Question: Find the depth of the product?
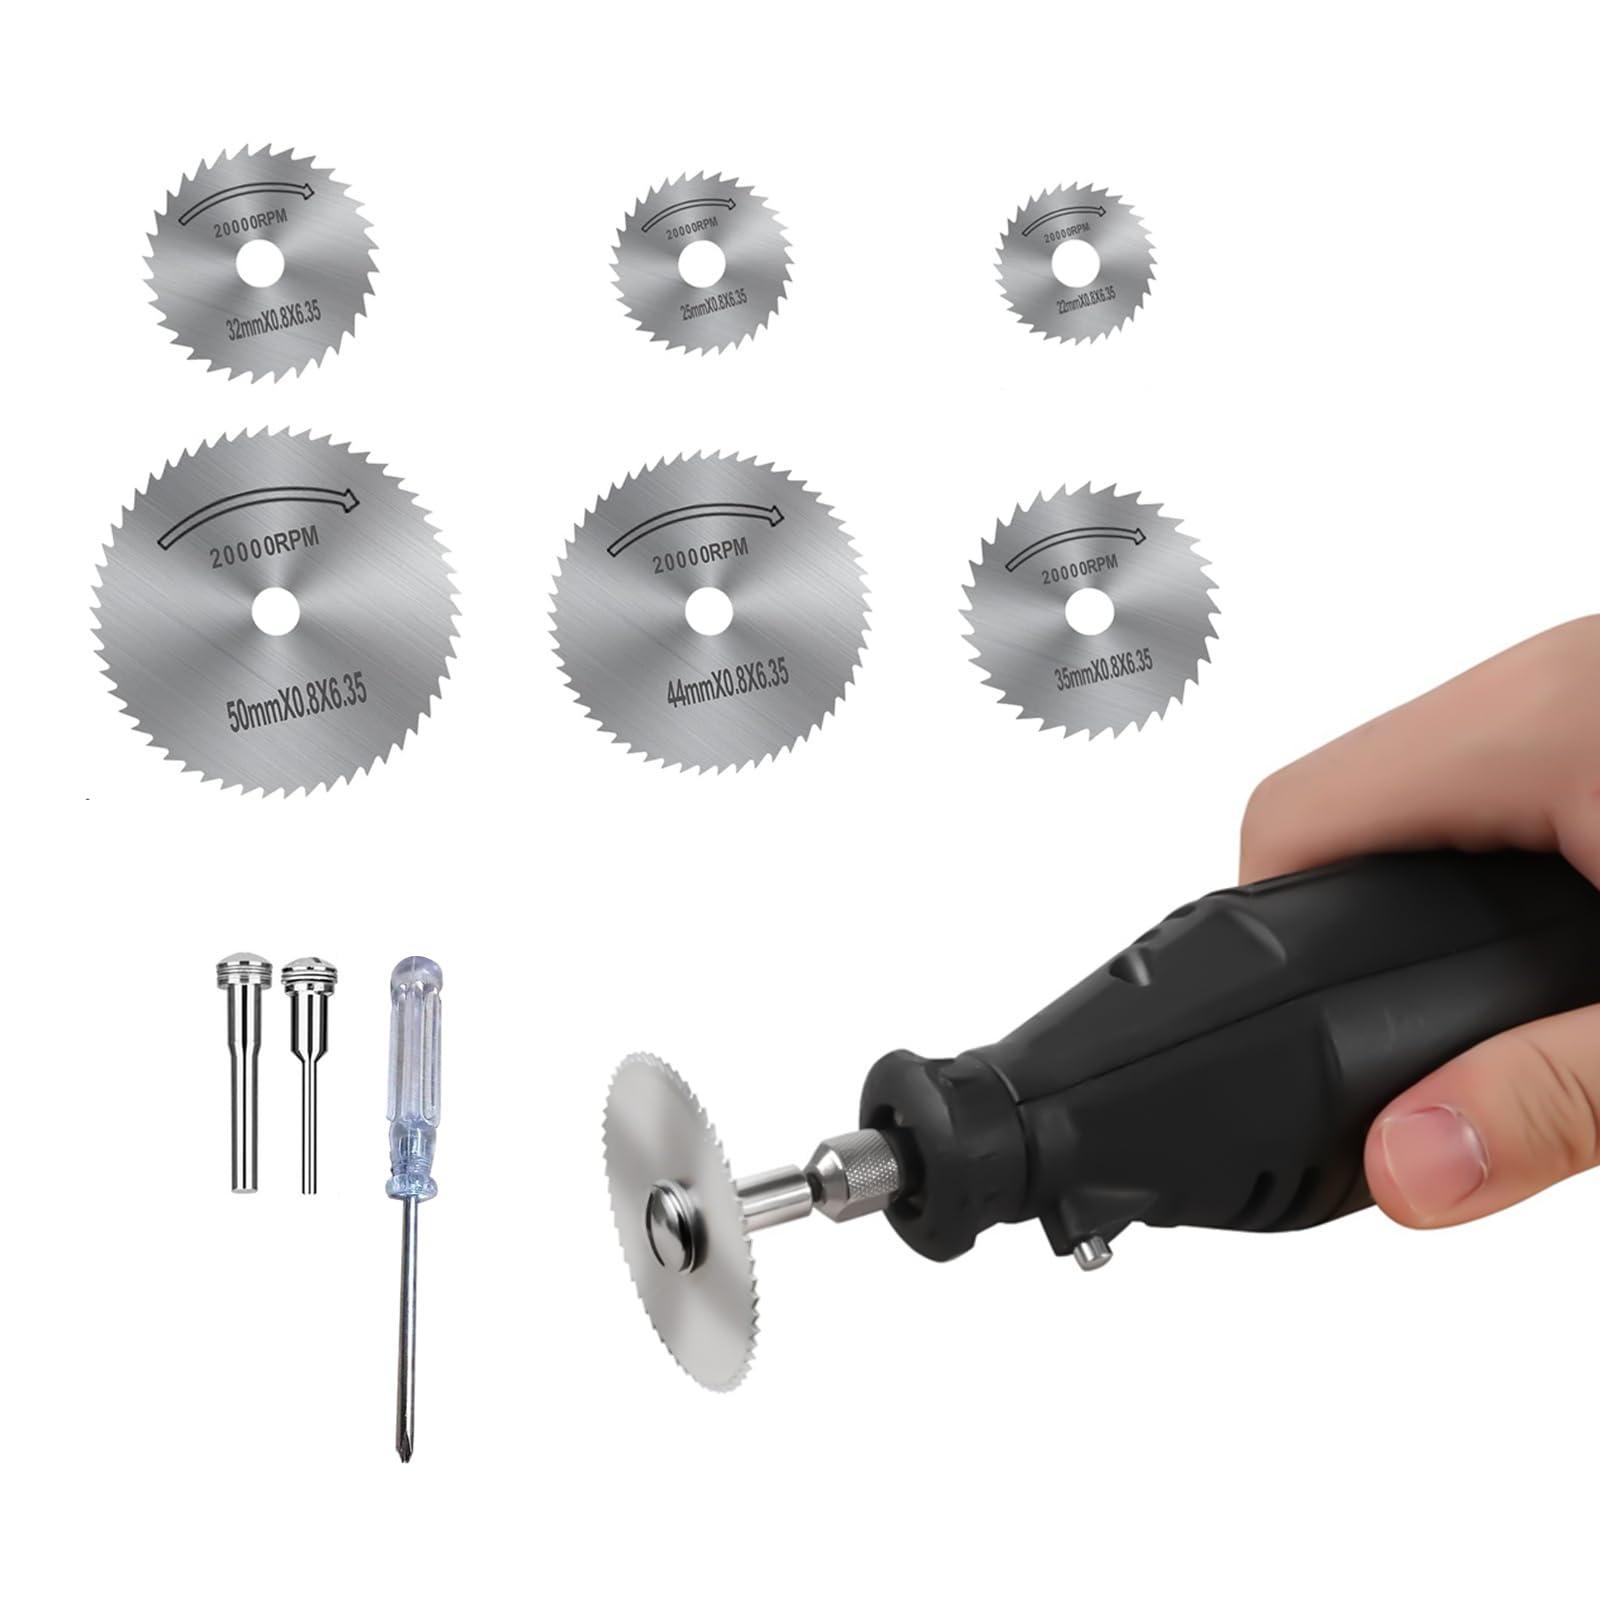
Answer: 50.0 millimetre